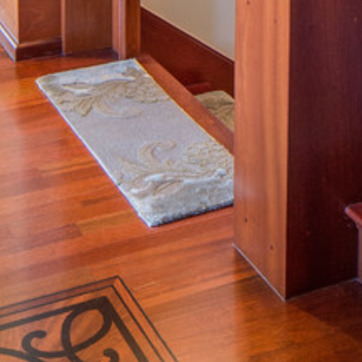
Material: carpet